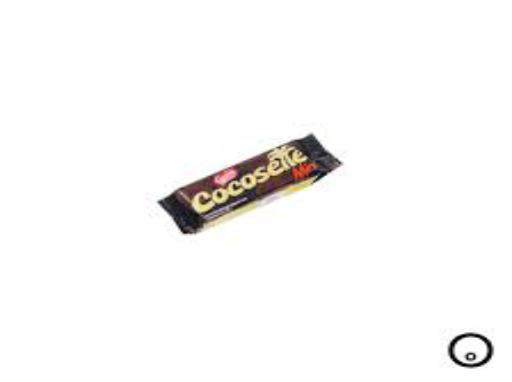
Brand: Cocosette
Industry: Food